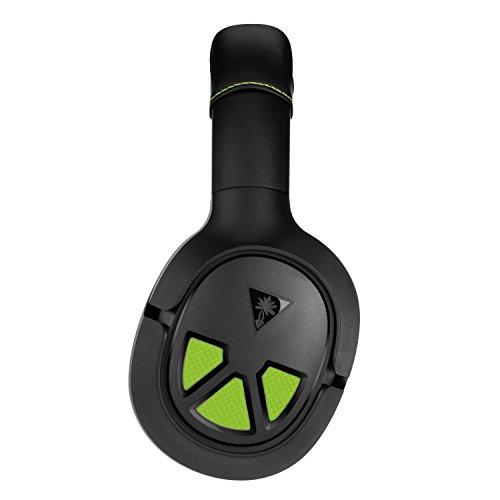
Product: Turtle Beach XO Three Gaming Headset for Xbox One
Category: Toys & Games | Dress Up & Pretend Play | Pretend Play
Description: Other Xbox One controllers require the Headset Audio Adaptor sold separately.
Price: $ 53 98 $59.95 #listPriceLegalMessageText { margin-left: 4px !important; } #listPriceLegalMessage .a-popover-trigger:hover { text-decoration: none !important; } #listPriceLegalMessage .a-icon-popover { display: none !important; margin-left: 0px !important; margin-top: 6px !important; } Save $5.97 (10%)
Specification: ASIN:B071YVGVXG|Releasedate:July16,2017|Pricing:ThestrikethroughpriceistheListPrice.SavingsrepresentsadiscountofftheListPrice.|ProductDimensions:8.7x3.9x9.9inches;1.37pounds|Media::VideoGame